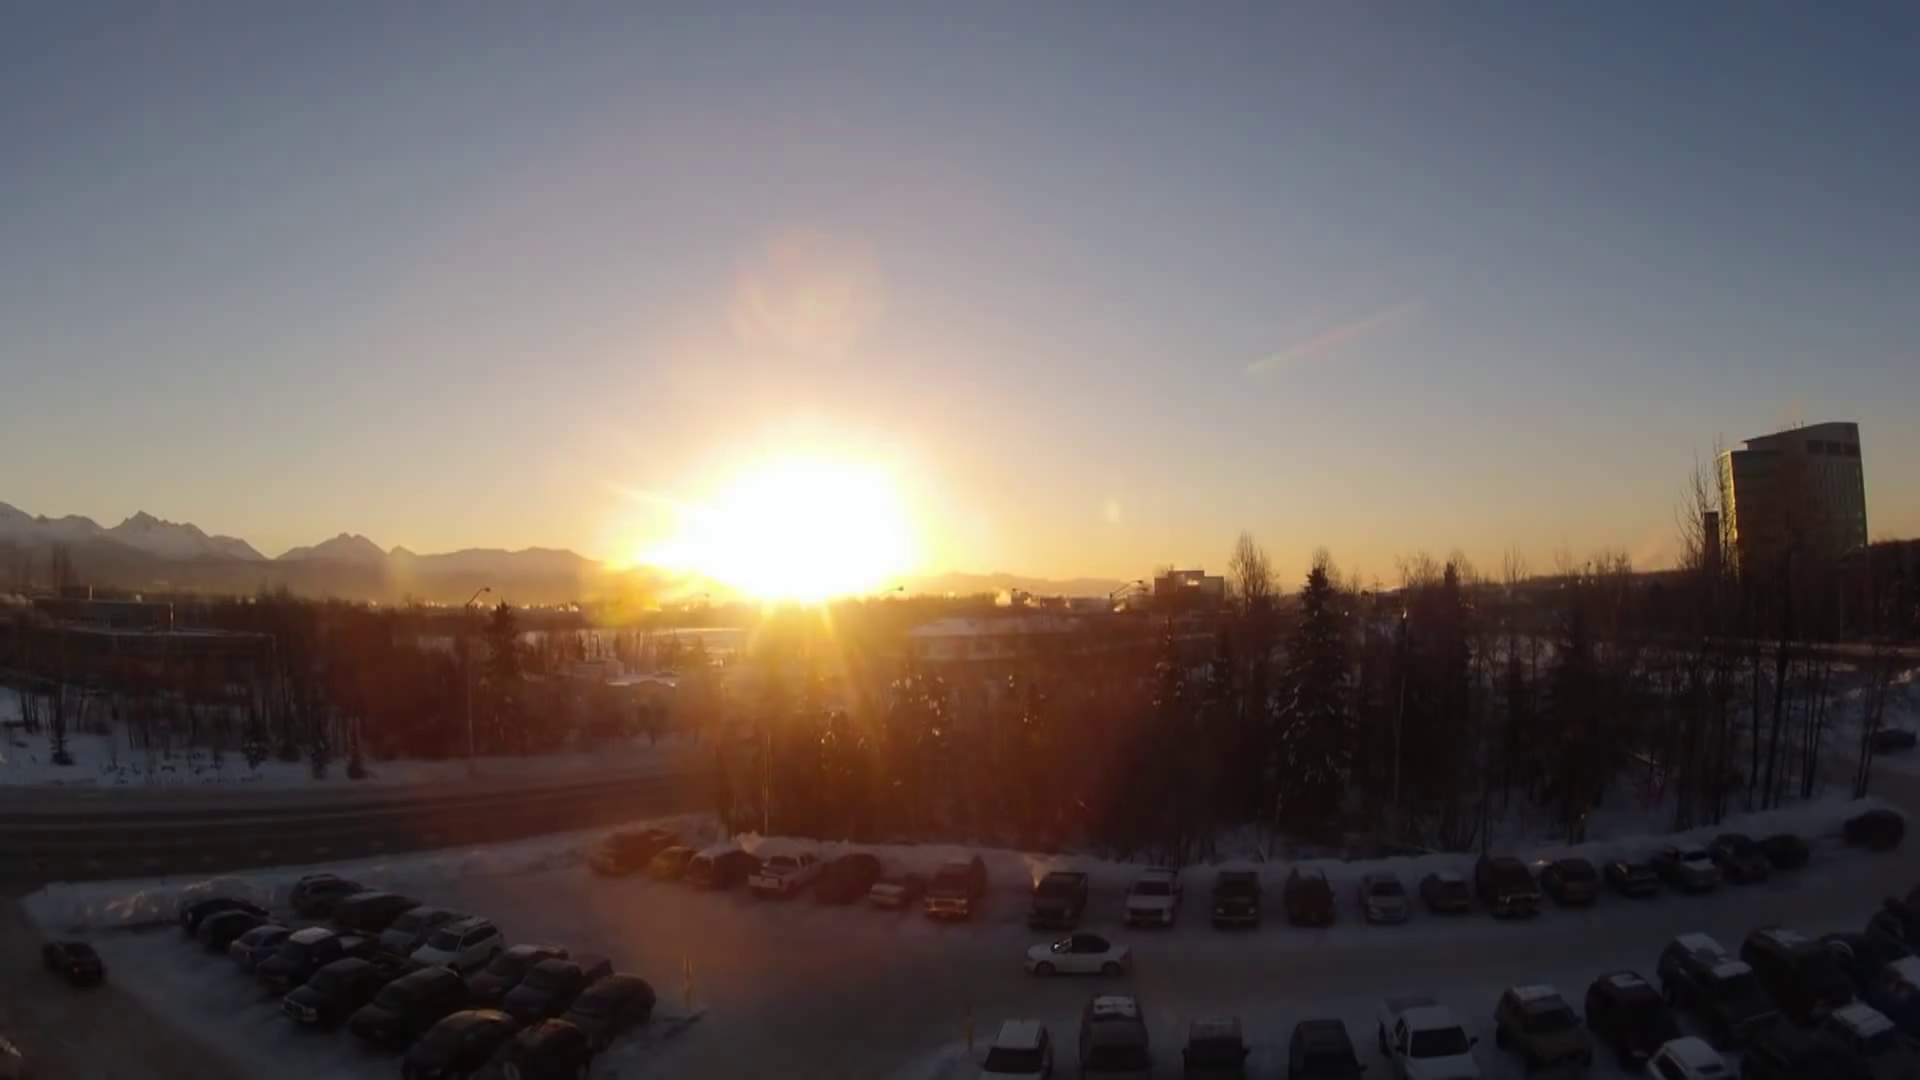
Fire: no
Smoke: no